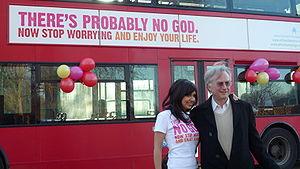
Atheist Bus Campaign est une campagne de communication réalisée en 2009 au Royaume-Uni et imitée dans d'autres pays, avec l'objectif de placer des messages positifs et pacifiques au sujet de l'athéisme sur les bus, en réponse aux campagnes publicitaires des chrétiens évangéliques. Cette campagne a été lancée à l'initiative de l'auteur comique Ariane Sherine le 21 octobre 2008, avec le soutien officiel de la British Humanist Association et de Richard Dawkins. Le but originel de la campagne était de lever des fonds pour faire circuler 30 bus londoniens pendant 4 semaines en 2009 avec le slogan : « There’s probably no God. Now stop worrying and enjoy your life ».
Richard Dawkins, né le 26 mars 1941 à Nairobi, est un biologiste et éthologiste britannique, vulgarisateur et théoricien de l'évolution, membre de la Royal Society. Professeur émérite au New College de l'université d'Oxford, Richard Dawkins est l'un des académiciens britanniques les plus célèbres.